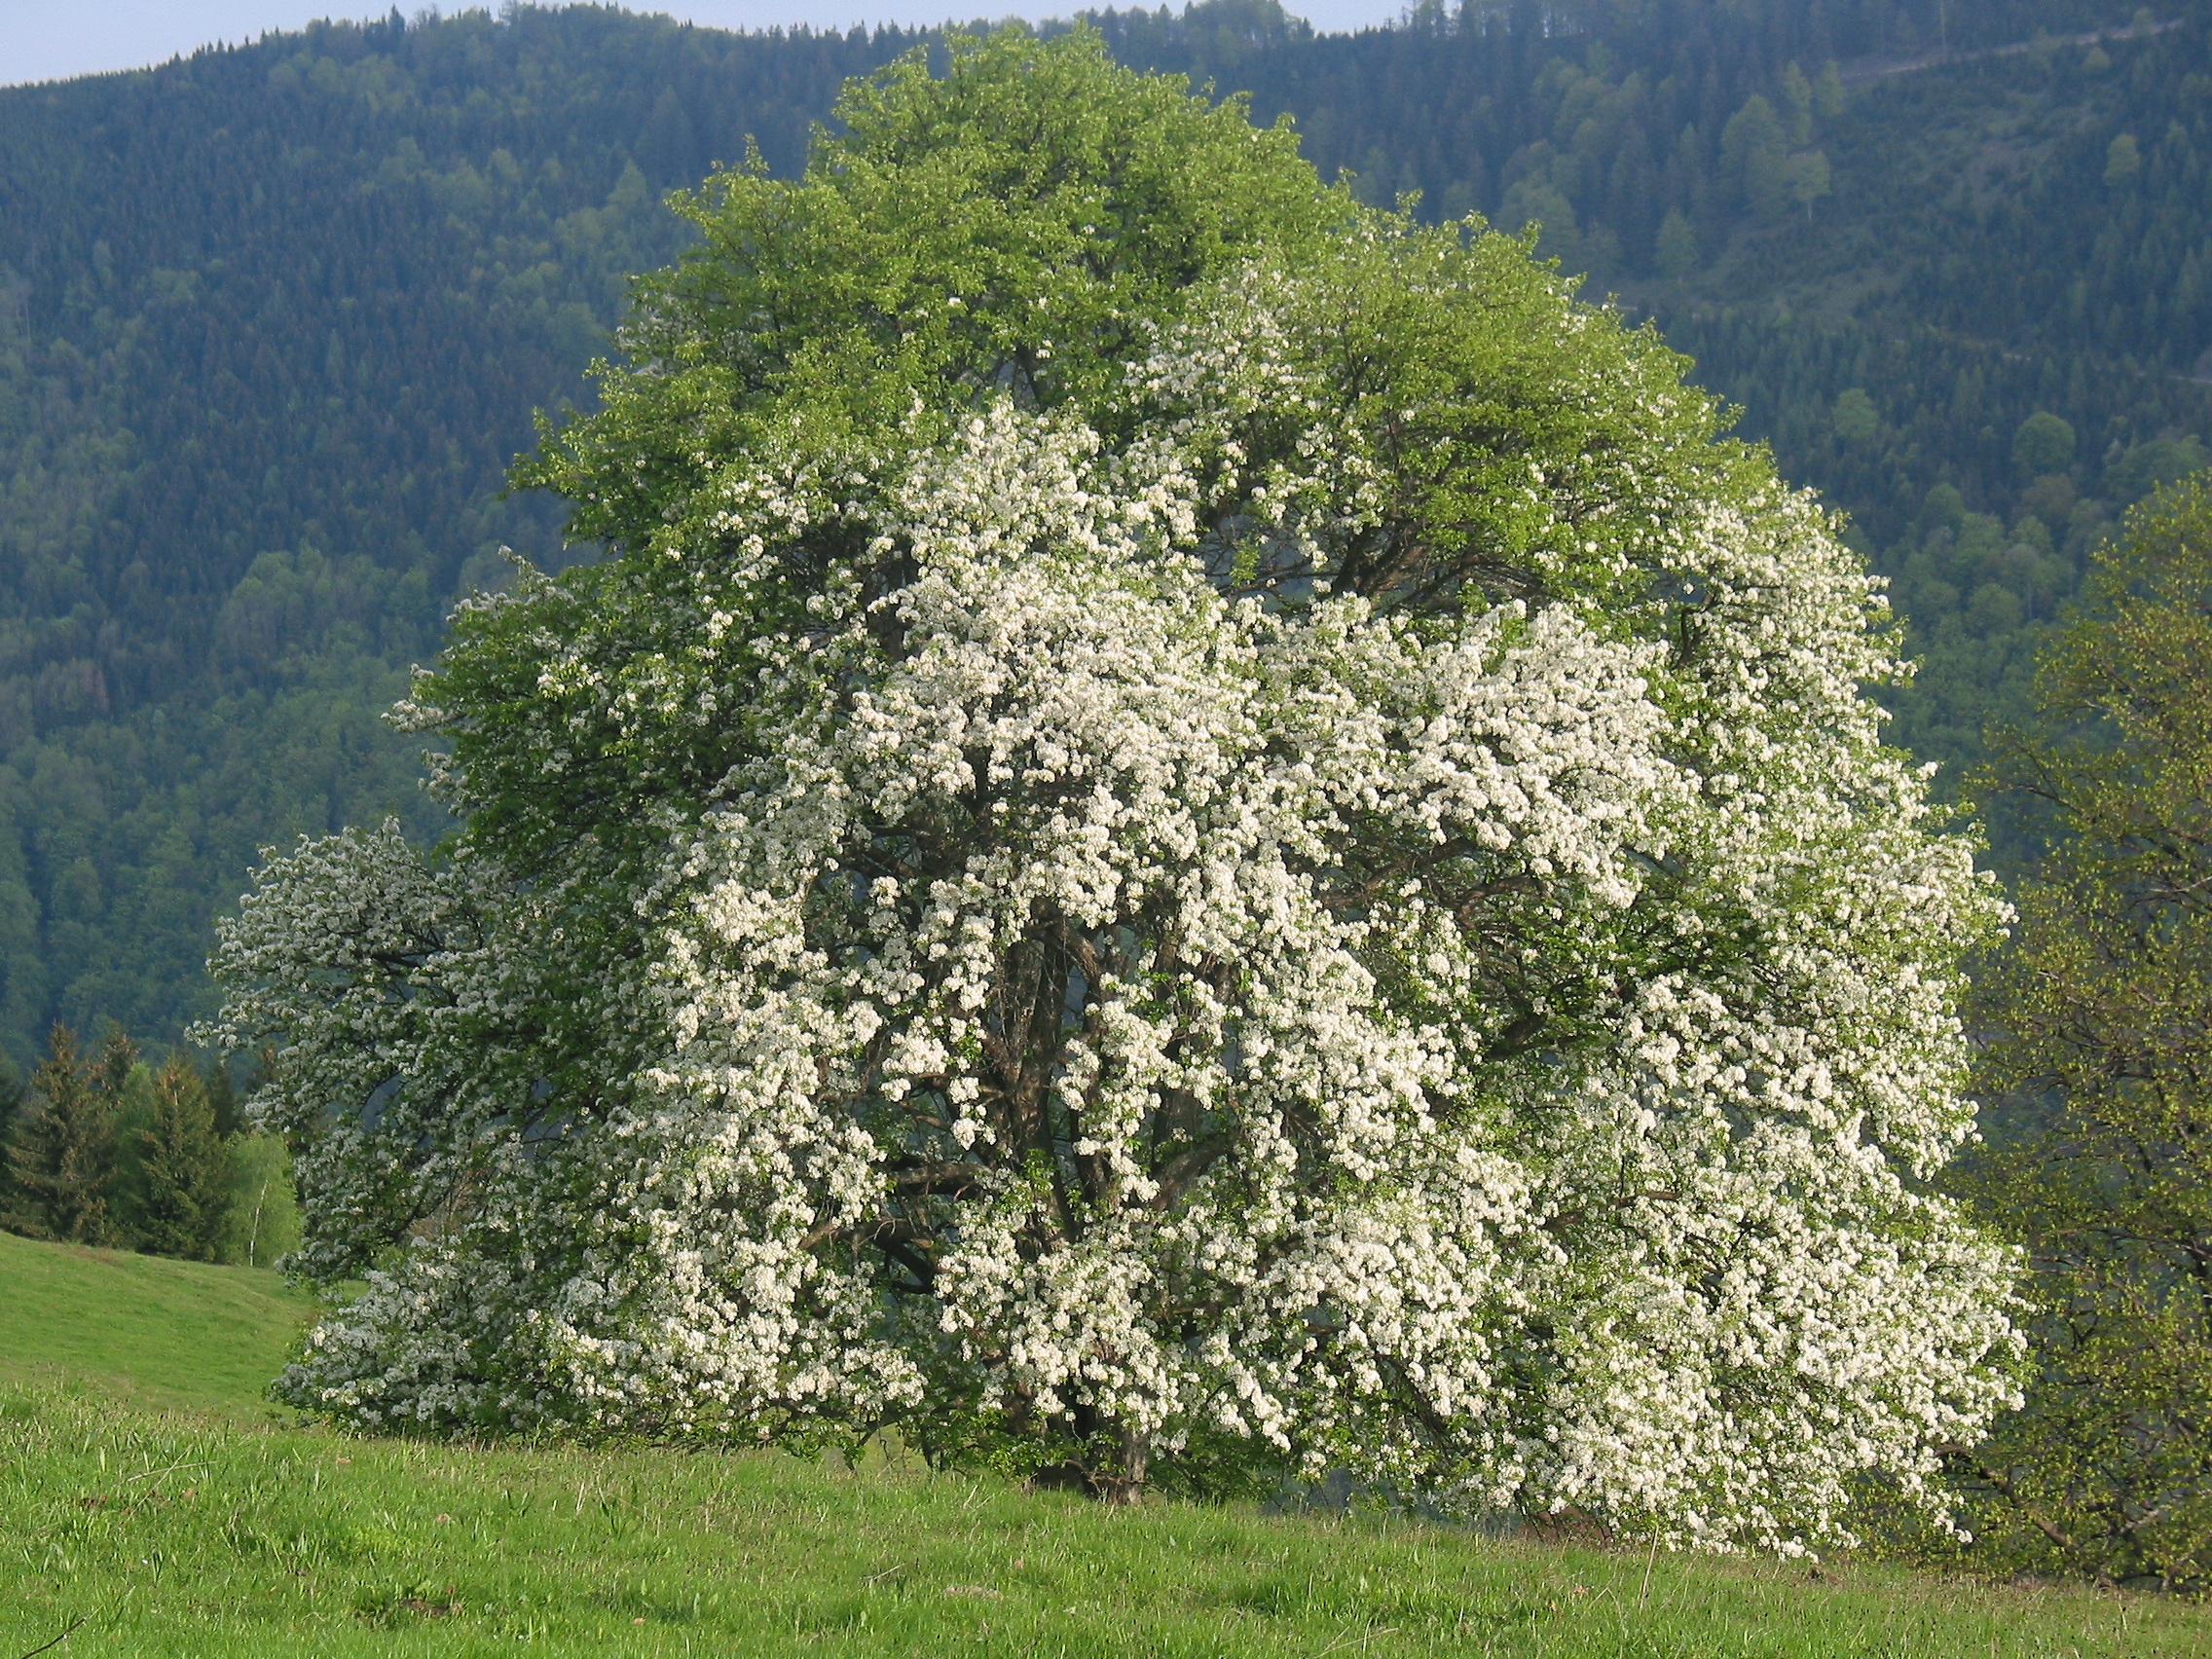
tree, nature, forest, blossom, plant, meadow, flower, bloom, green, trees, shrub, deciduous, ecosystem, old tree, woody plant, land plant